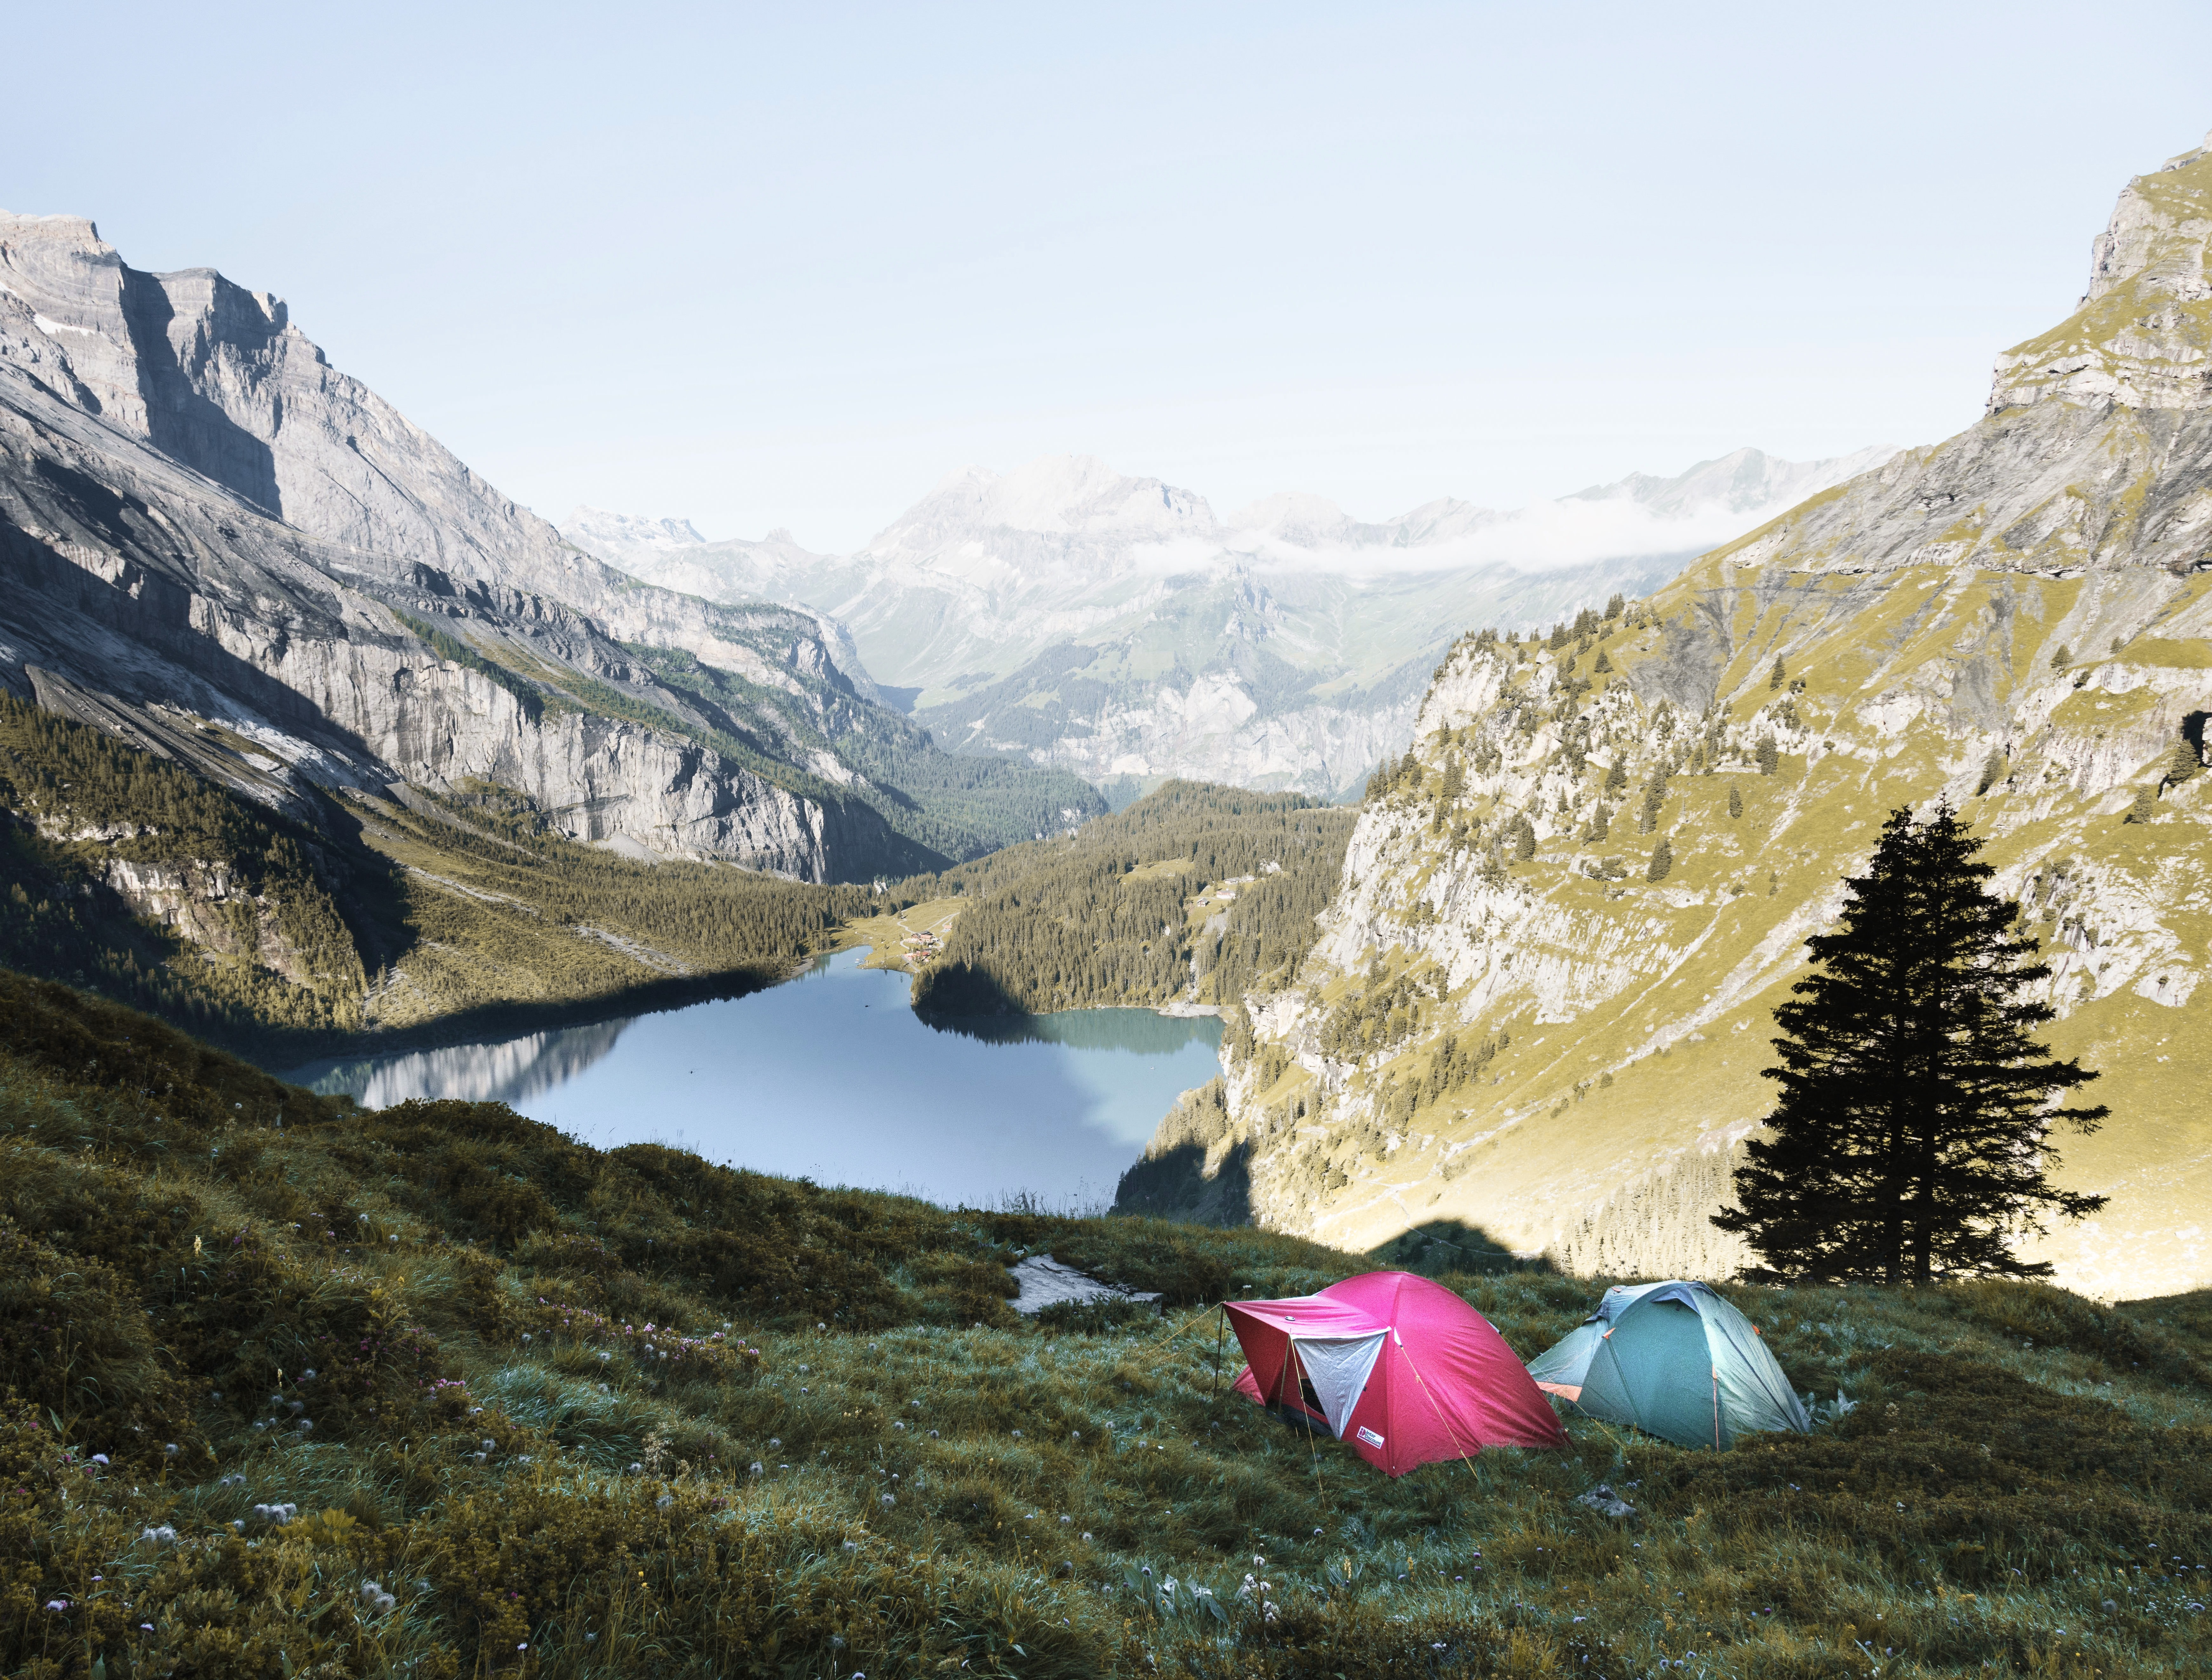
landscape, water, wilderness, walking, mountain, hiking, lake, adventure, valley, mountain range, travel, recreation, vehicle, scenic, hike, fjord, camping, ridge, climb, mountain peak, outdoors, colors, sports, alps, vegetation, backpacking, cliffs, plateau, fell, tents, landform, mountain pass, geographical feature, mountainous landforms, glacial landform